Nitta Yoshisuke

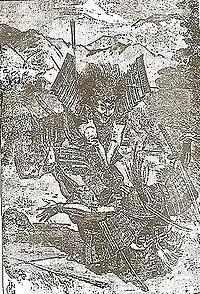

Both Nitta brothers survived the Siege of Kanegasaki (1337) by fleeing to Somayama.